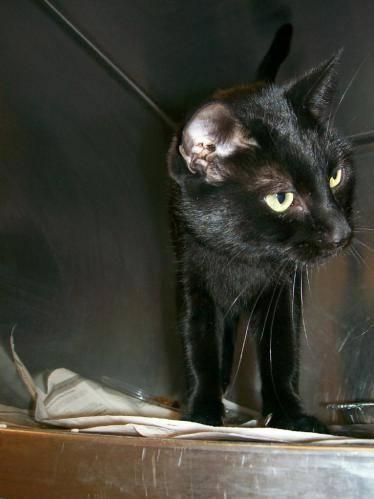
cat